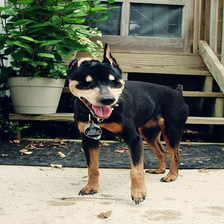
Species: dog
Breed: miniature pinscher